Kiteboarding

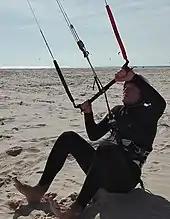
A kitesurfer uses a bar with lines to control the kite, attached to a harness, and can wear a wetsuit

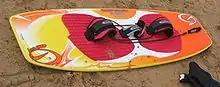
Twin tip kiteboard

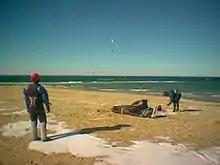
Kitesurfers wearing dry suits on Long Island in winter when the air and water temperatures are near 0 °C (32 °F)

Kiteboarding is seen as a mid to high intensity exercise, but freeriding can be a low intensity practice like walking, and is usually done in long sessions of up to 2–3 hours. It is amenable to almost all ages. It can be seen as a supplement or a substitute for other fitness practices.